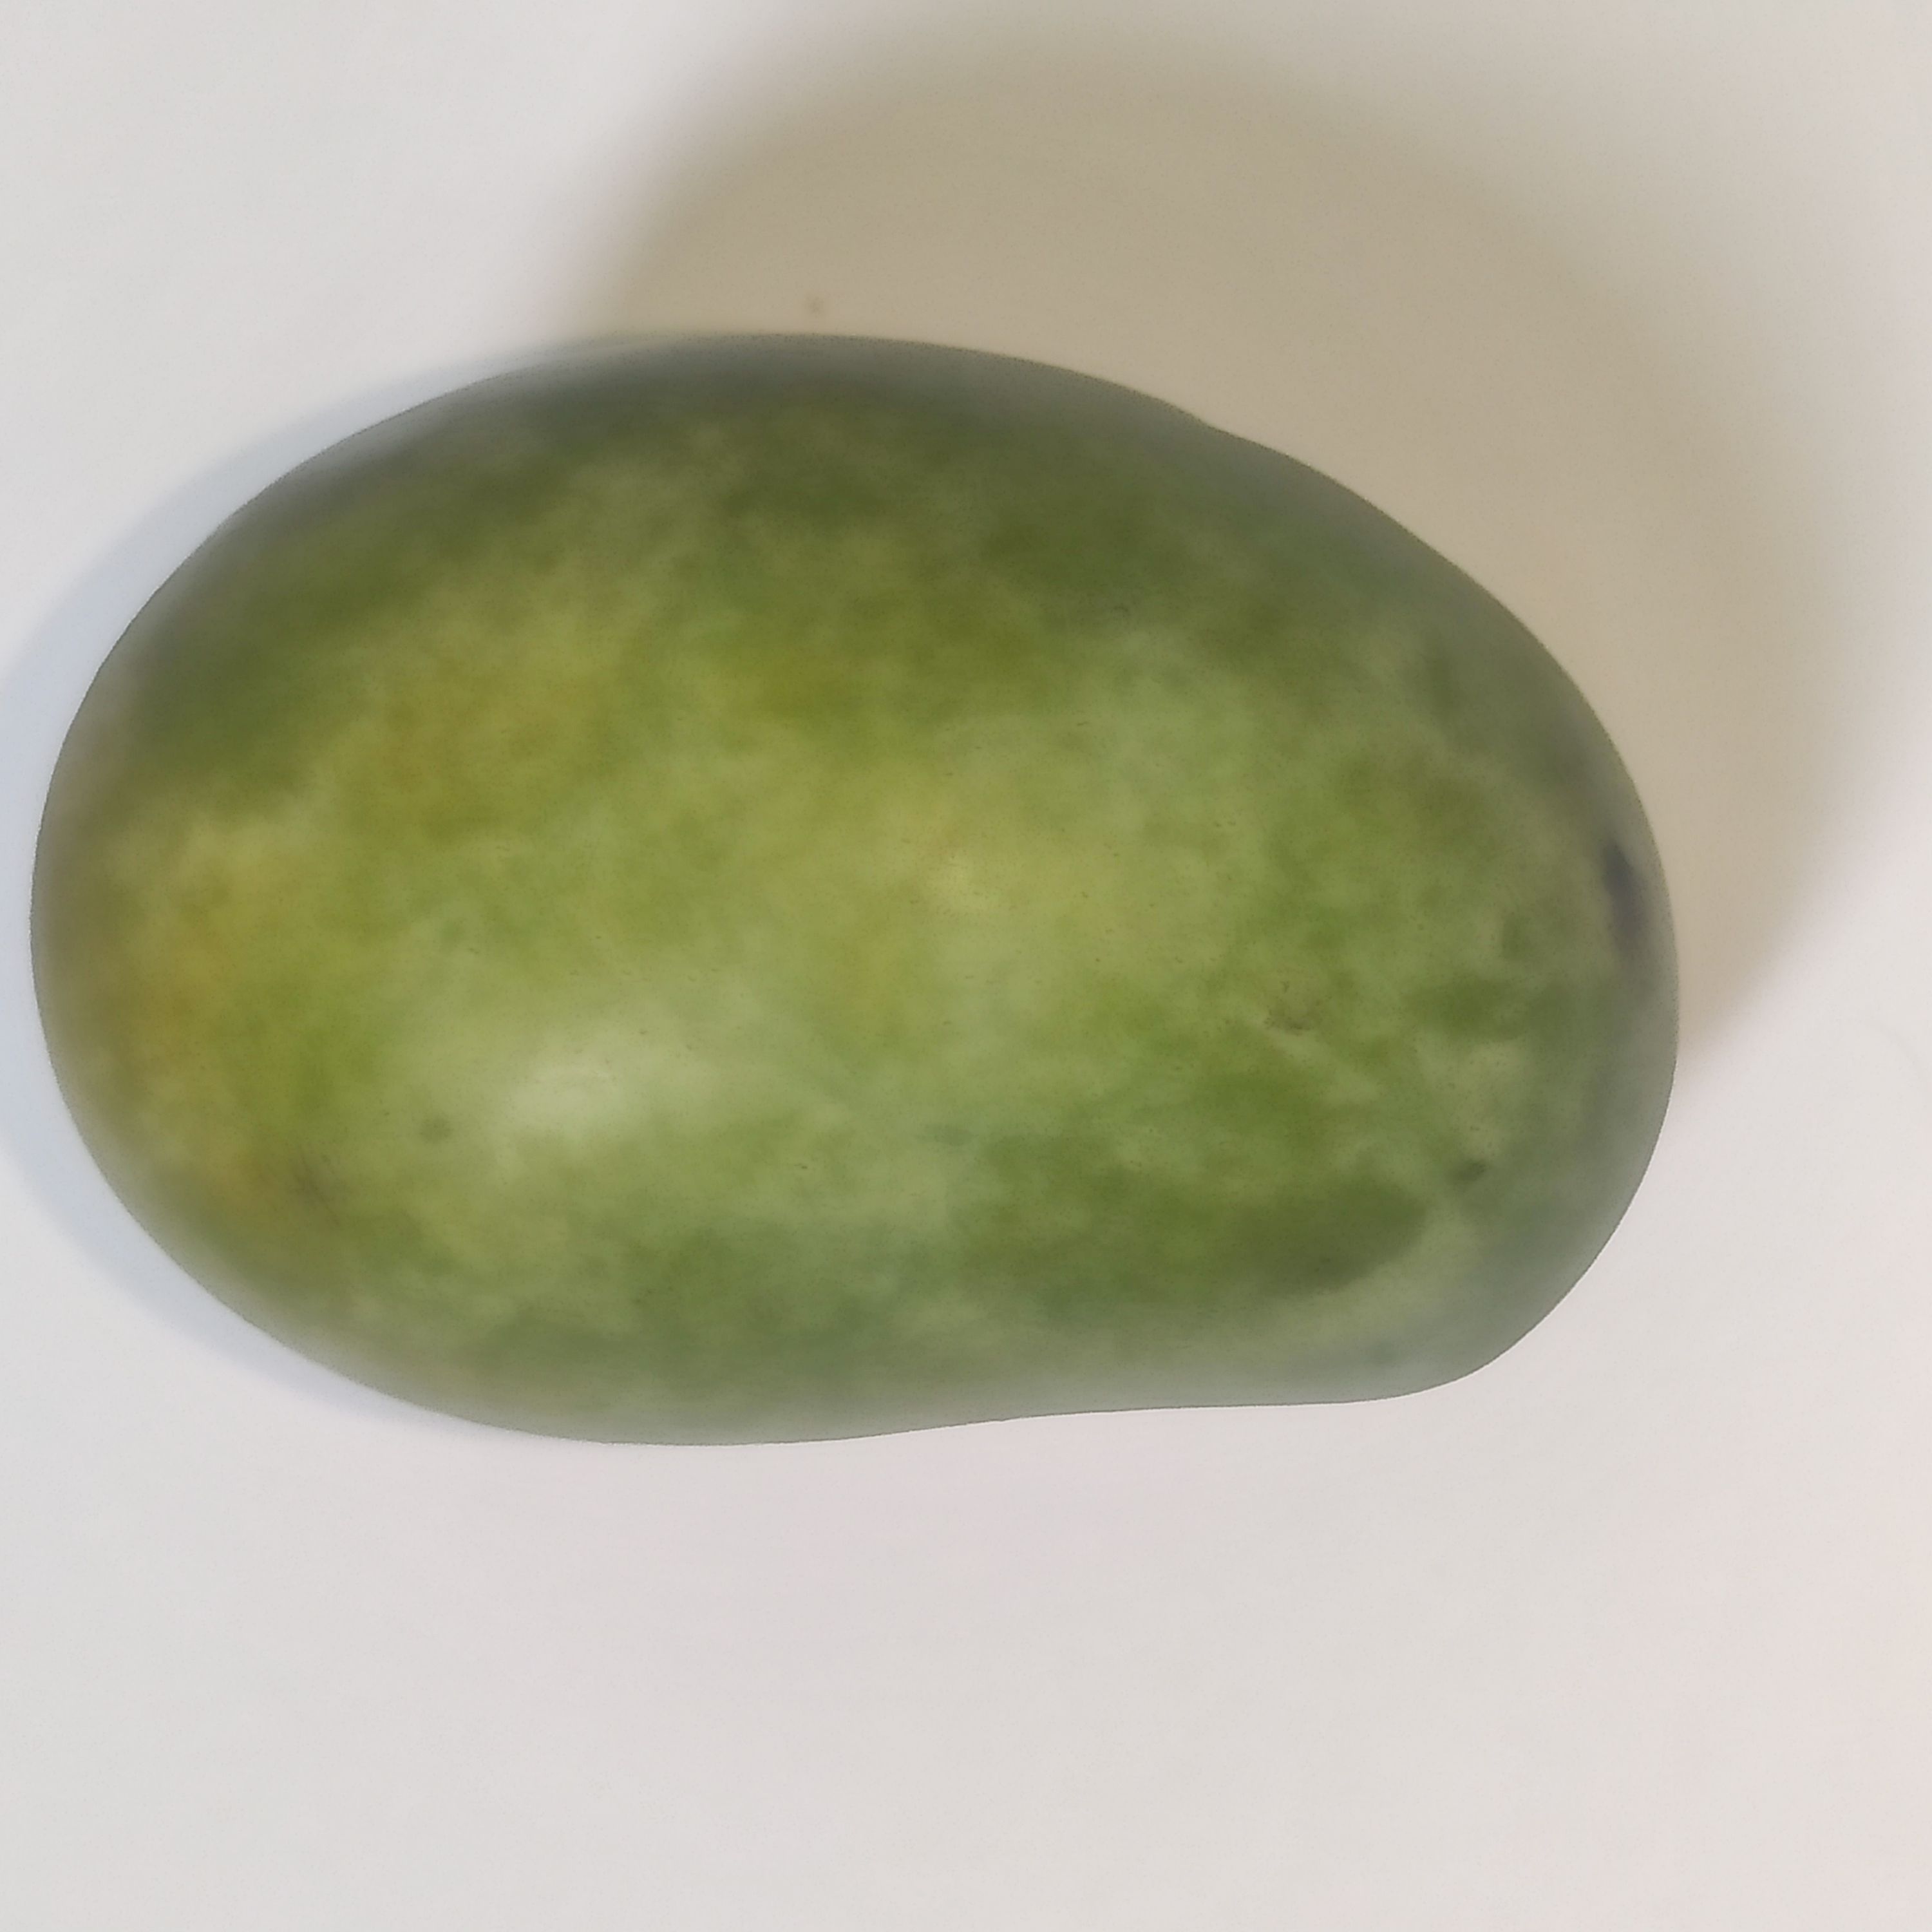
Fruit: mango
Grade: 1st-grade